Cygnus Molecular Nebula Complex

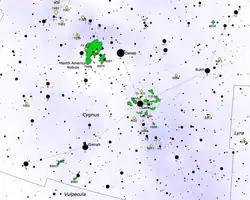
Map centered on the Cygnus molecular complex around the star Sadr (Gamma Cygni); however, much of the complex remains hidden by the dense clouds of dark dust visible between Sadr and Deneb.

The Cygnus complex is located in the direction of the stretch of sky between the bright star Deneb and Sadr, the heart of the Swan; however, neither with the naked eye nor with binoculars or a small telescope can detect it; what appears with a small instrument is a collection of aggregates of stars and small open clusters, which form a fairly obvious flare to the point that the stretch of the Milky Way of which they are a part is one of the brightest in the sky.